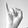
ASL letter: I